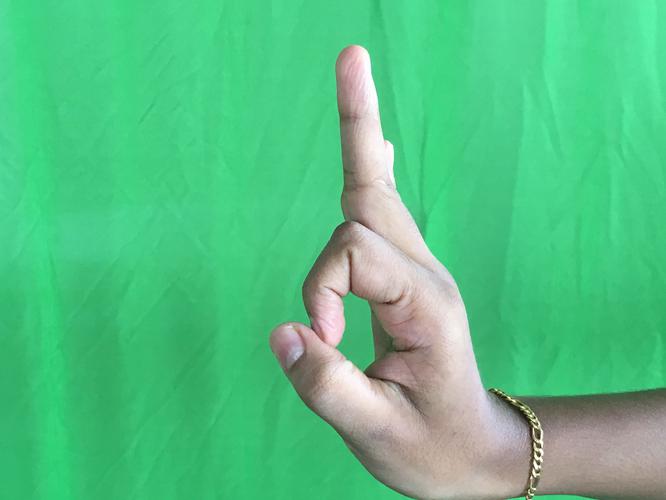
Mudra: Aralam
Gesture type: single_hand